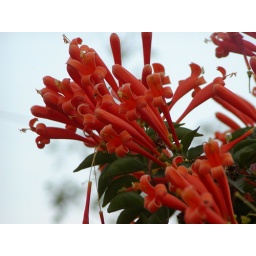
These orange flowers make a nice desing against the light color of the sky